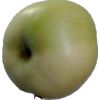
Label: Apple 6